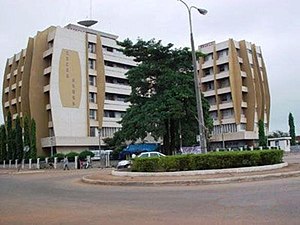
Sunyani
Sunyani er en by i Ghana som er hovedstad i regionen Brong-Ahafo. Byen har 87.642 indbyggere.